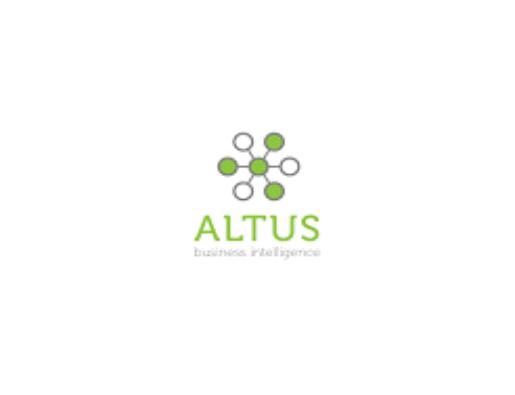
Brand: Altus
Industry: Others